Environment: real
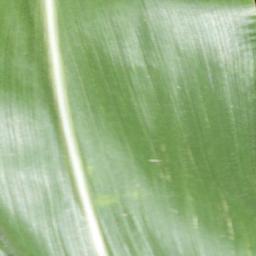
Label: healthy